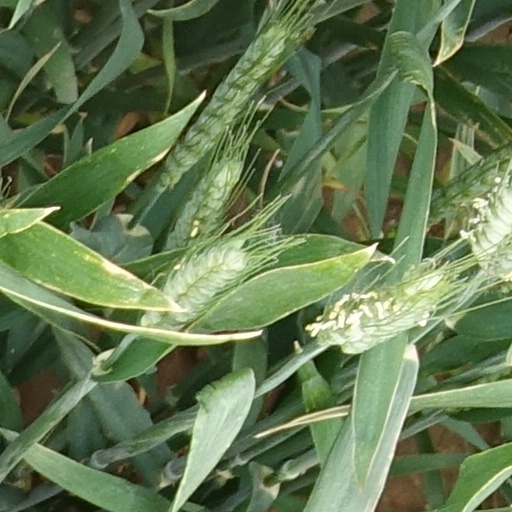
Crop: wheat